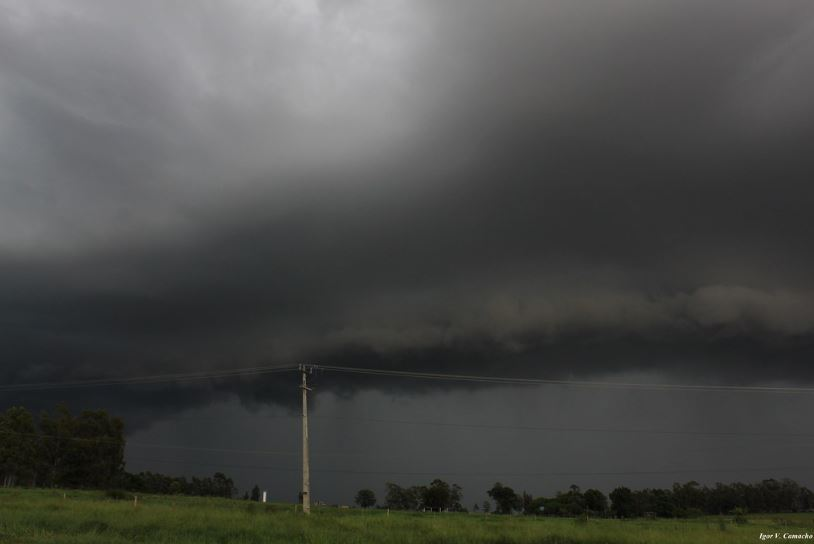
Fire: no
Smoke: no